Chipping Barnet War Memorial

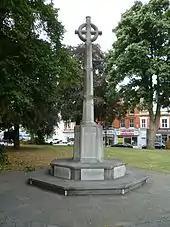
Chipping Barnet War Memorial

The Chipping Barnet War Memorial is located immediately west of St John the Baptist Church in Wood Street, Chipping Barnet, Greater London. It commemorates the men and women of the district who died in the first and second World Wars and is in the form of an octagonal base below a pedestal surmounted by a tapering column with a Celtic cross head. The cross is intersected by a corona in a flattened octagonal section. It was unveiled by Lord Byng of Vimy in April 1921. Byng was born at nearby Wrotham Park in Hertfordshire.